Samuel Franklin Cody

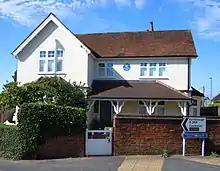
'Valecroft', Cody's former home in Ash Vale, Surrey, England

In 1888, at 21 years of age, Cody started touring the US with Forepaugh's Circus, which at the time had a large Wild West show component. He married Maud Maria Lee in Norristown, Pennsylvania, and the name "Samuel Franklin Cody" appears on the April 1889 marriage certificate.